C/1975 V1 (West)

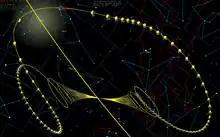
Sky path for Comet West, with 7 day motion. The retrograde loops are caused by parallax from Earth's annual motion around the Sun. The most movement occurs when the comet is closest to Earth.

With a nearly parabolic trajectory, estimates for the orbital period of this comet have varied from 254,000 to 558,000 years. Computing the best-fit orbit for this long-period comet is made more difficult since it underwent a splitting event which may have caused a non-gravitational perturbation of the orbit. The 2008 SAO Catalog of Cometary Orbits shows 195 observations for C/1975 V1 and 135 for C/1975 V1-A, for a combined total of 330 (218 observations were used in the fit).